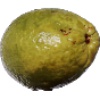
Label: Guava 1